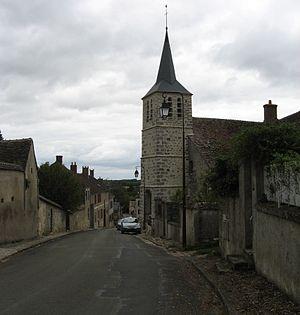
Rue de l'église, avec l'église Saint-Pierre-aux-Liens. Villemaréchal, France.